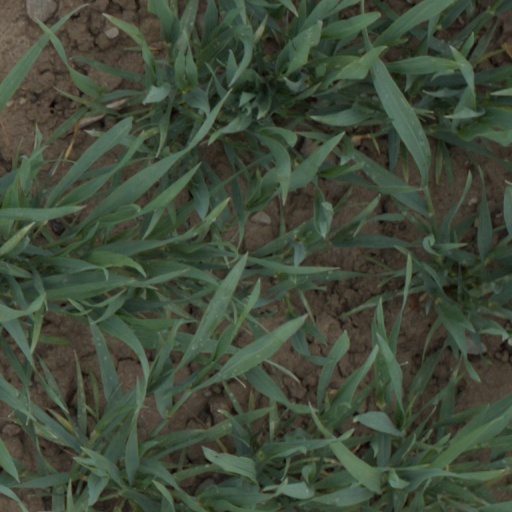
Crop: wheat